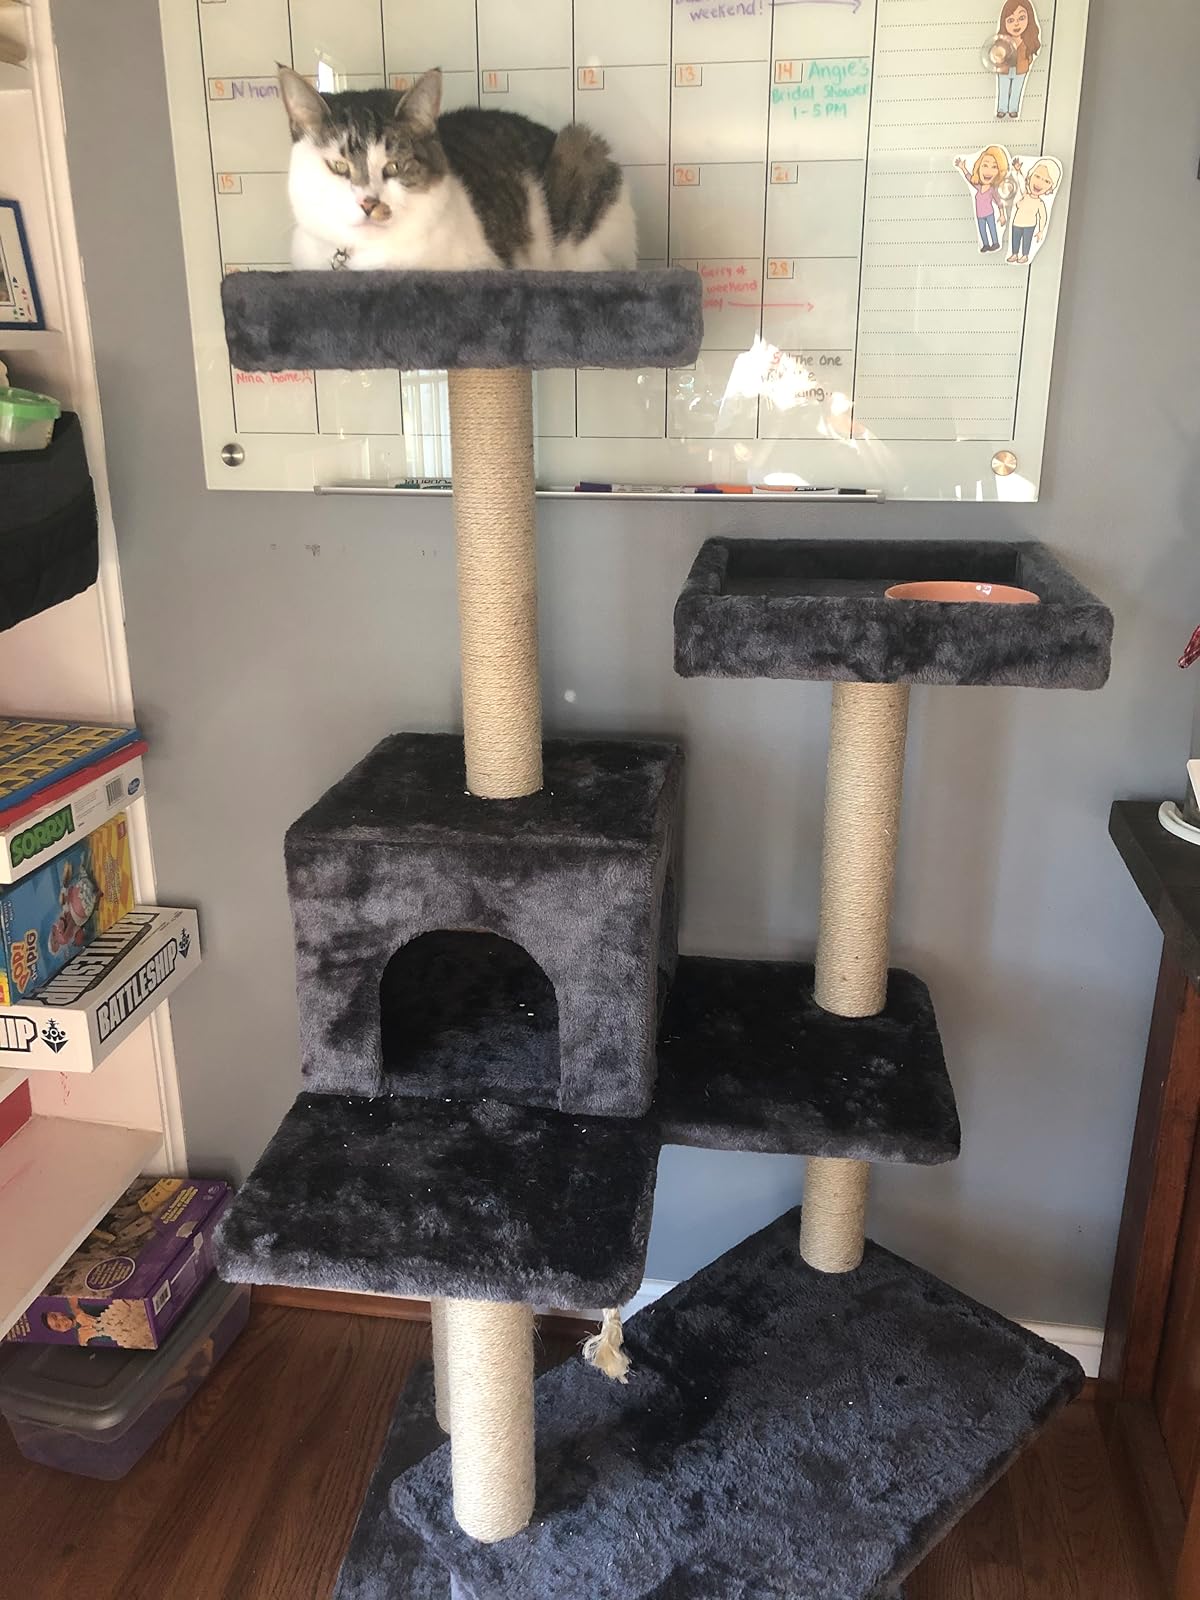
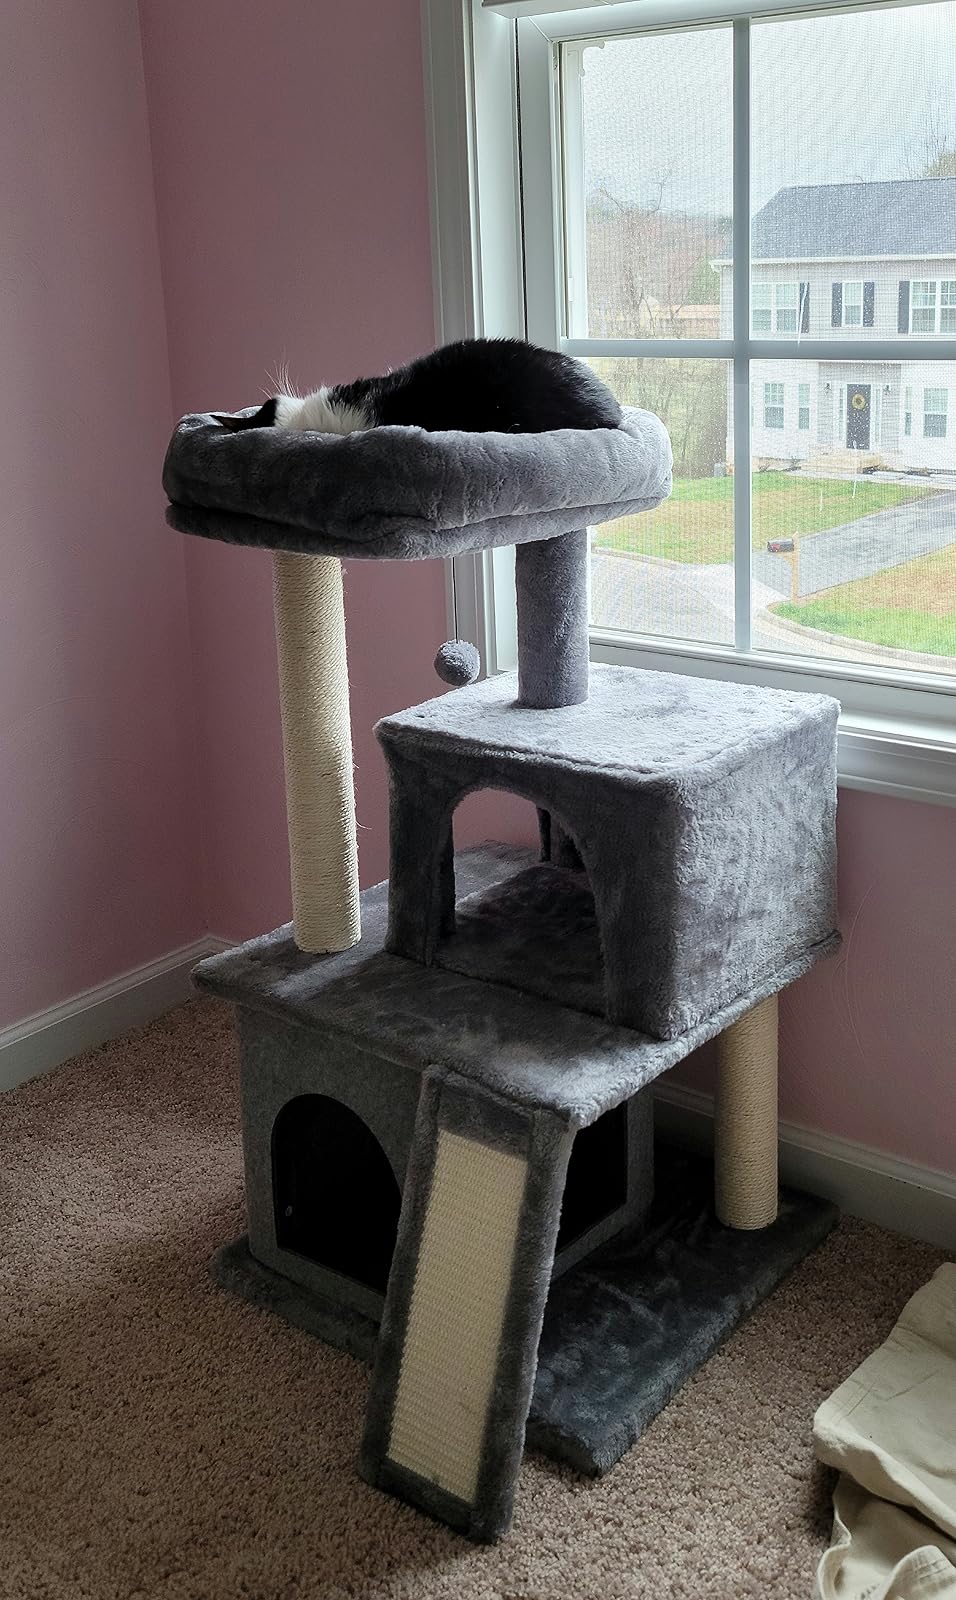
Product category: items_cat tree
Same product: no